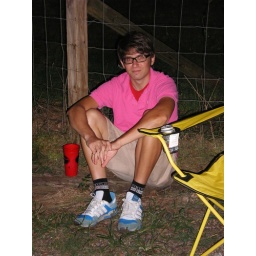
matthew in his pink shirt